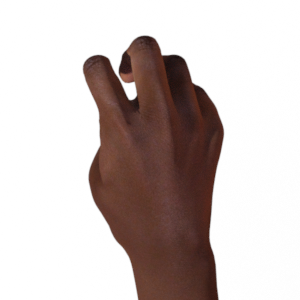
Label: rock